Axios horse

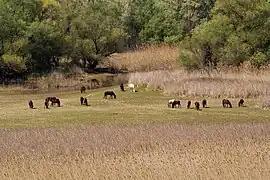
Herd near the Axios river

The characterization studies suggested that the presence of these horses could be used to develop in Greece. Indeed, the presence of wild horses contributes to the appeal of the region in which they live.